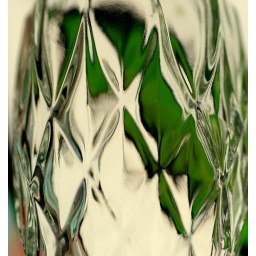
green leaf in cut glass